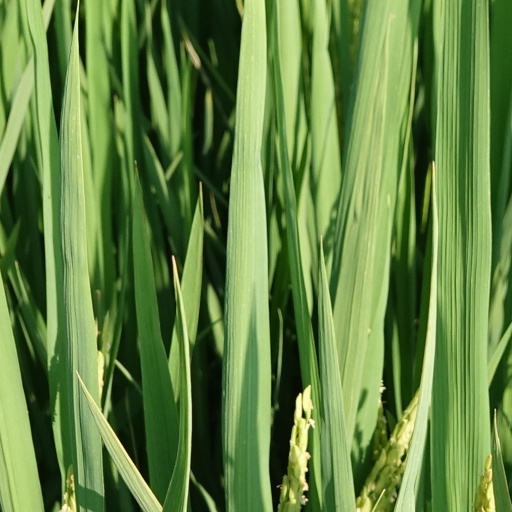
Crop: rice